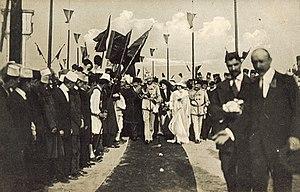
La principauté d'Albanie est le régime politique de l'Albanie de 1914 à 1925. Constituée à la suite des deux guerres balkaniques, lors de la conférence de Florence à la fin de l'année 1913, le territoire de la principauté, officiellement neutre dans le premier conflit mondial, est rapidement occupé par les troupes serbes et monténégrines, tandis que le prince Guillaume de Wied est accueilli par les puissances centrales. En 1915, lors de la conquête de la Serbie par les Puissances centrales, les unités serbes en déroute traversent l'Albanie enneigée pour rejoindre les ports de l'Adriatique, où elles sont évacuées par les Alliés. Le territoire de la principauté est alors occupé et administré par l'Autriche-Hongrie, jusqu'à la fin du conflit. Évacué en novembre 1918, à la suite de la défaite austro-hongroise, la principauté ne retrouve pas sa stabilité, tout comme le prince, d'origine allemande, ne retrouve pas son trône. La principauté est alors régie par un conseil de régence, tandis que les luttes entre clans albanais rivaux se déchaînent, entretenues par les puissances voisines, l'Italie et le Royaume des Serbes, Croates et Slovènes.